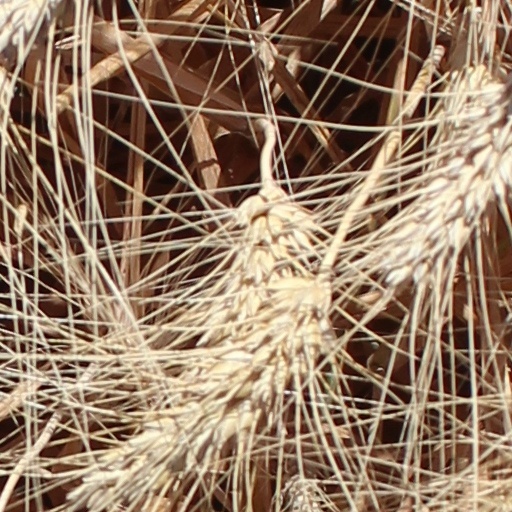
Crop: wheat